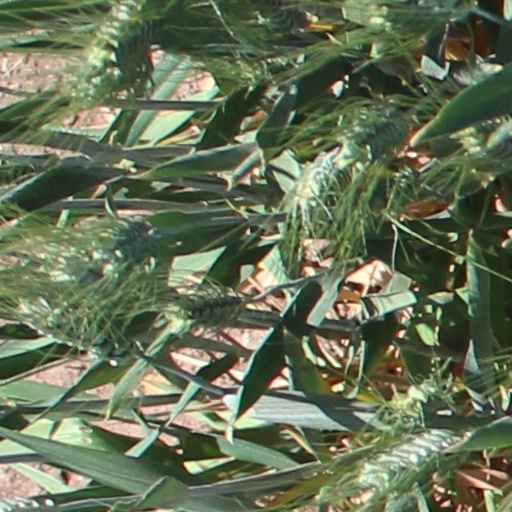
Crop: wheat